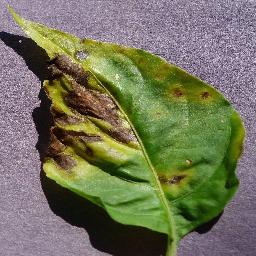
Label: Pepper,_bell___Bacterial_spot